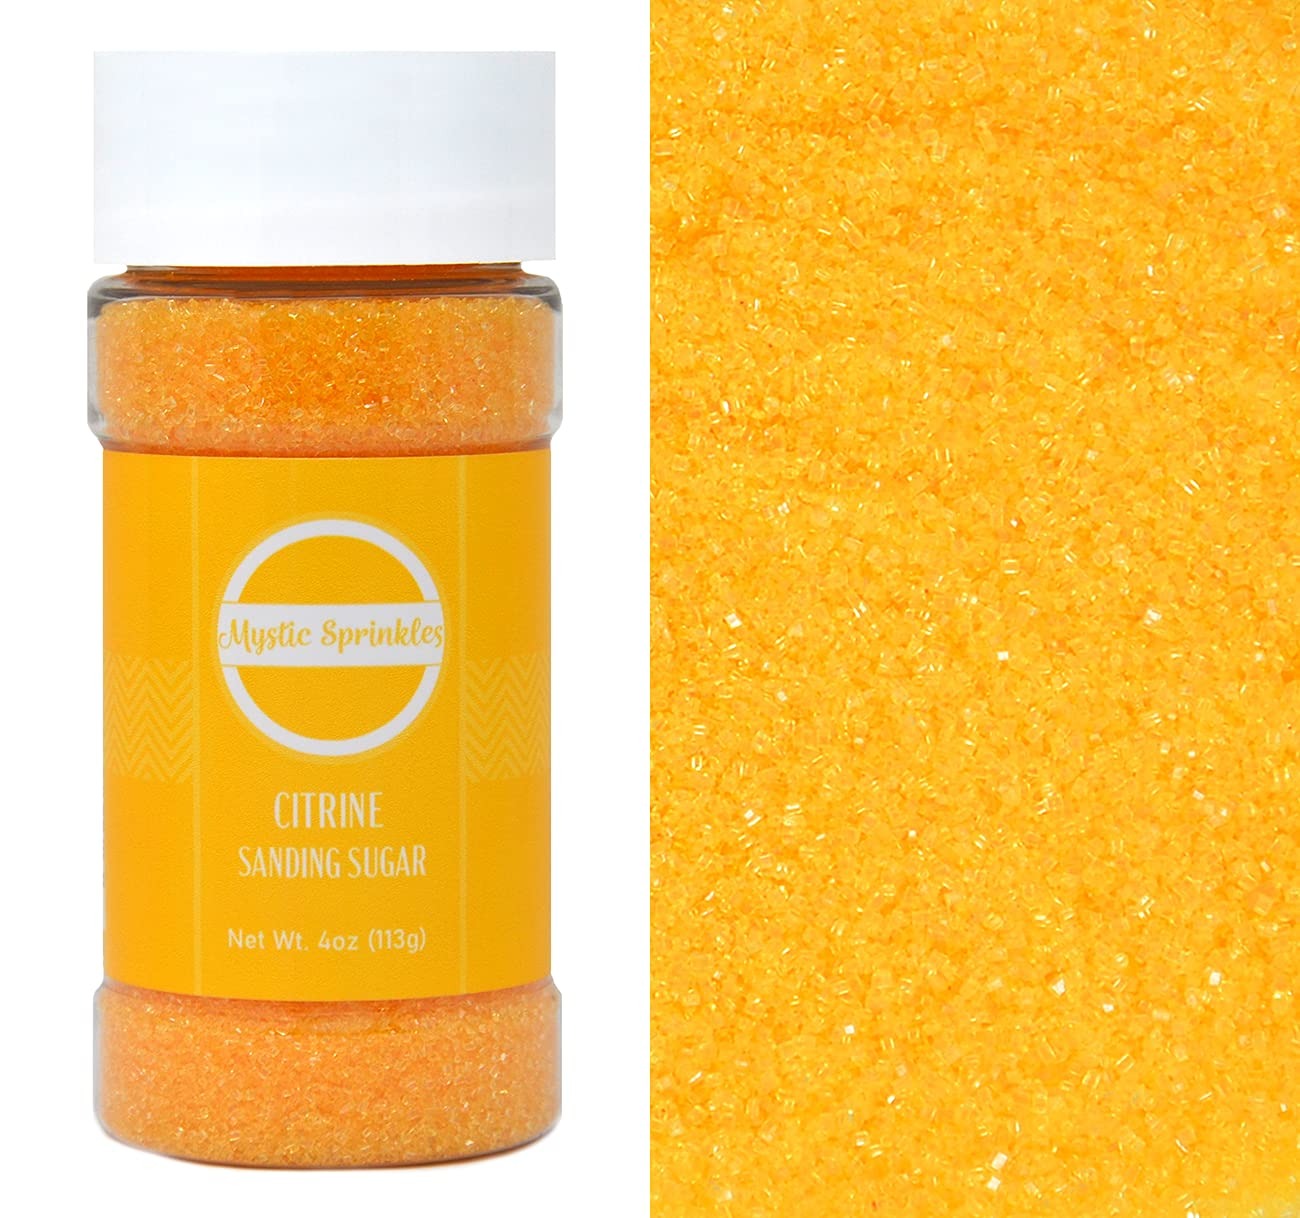
Item Name: Mystic Sprinkles Sanding Sugar 4oz Bottles (Citrine - Yellow Sanding Sugar 4oz)
Bullet Point 1: Gorgeous Sanding Sugars in Various Colors
Bullet Point 2: 4oz Bottle
Bullet Point 3: Made in the USA
Bullet Point 4: Makes a GREAT gift!
Product Description: Sanding Sugars from Mystic Sprinkles are just what you need to take all of your treats to the next level! These 4oz bottles in various gorgeous colors are ready to top cookies, cupcakes, brownies, ice cream and more!
Value: 1.0
Unit: Count

Price: 9.99